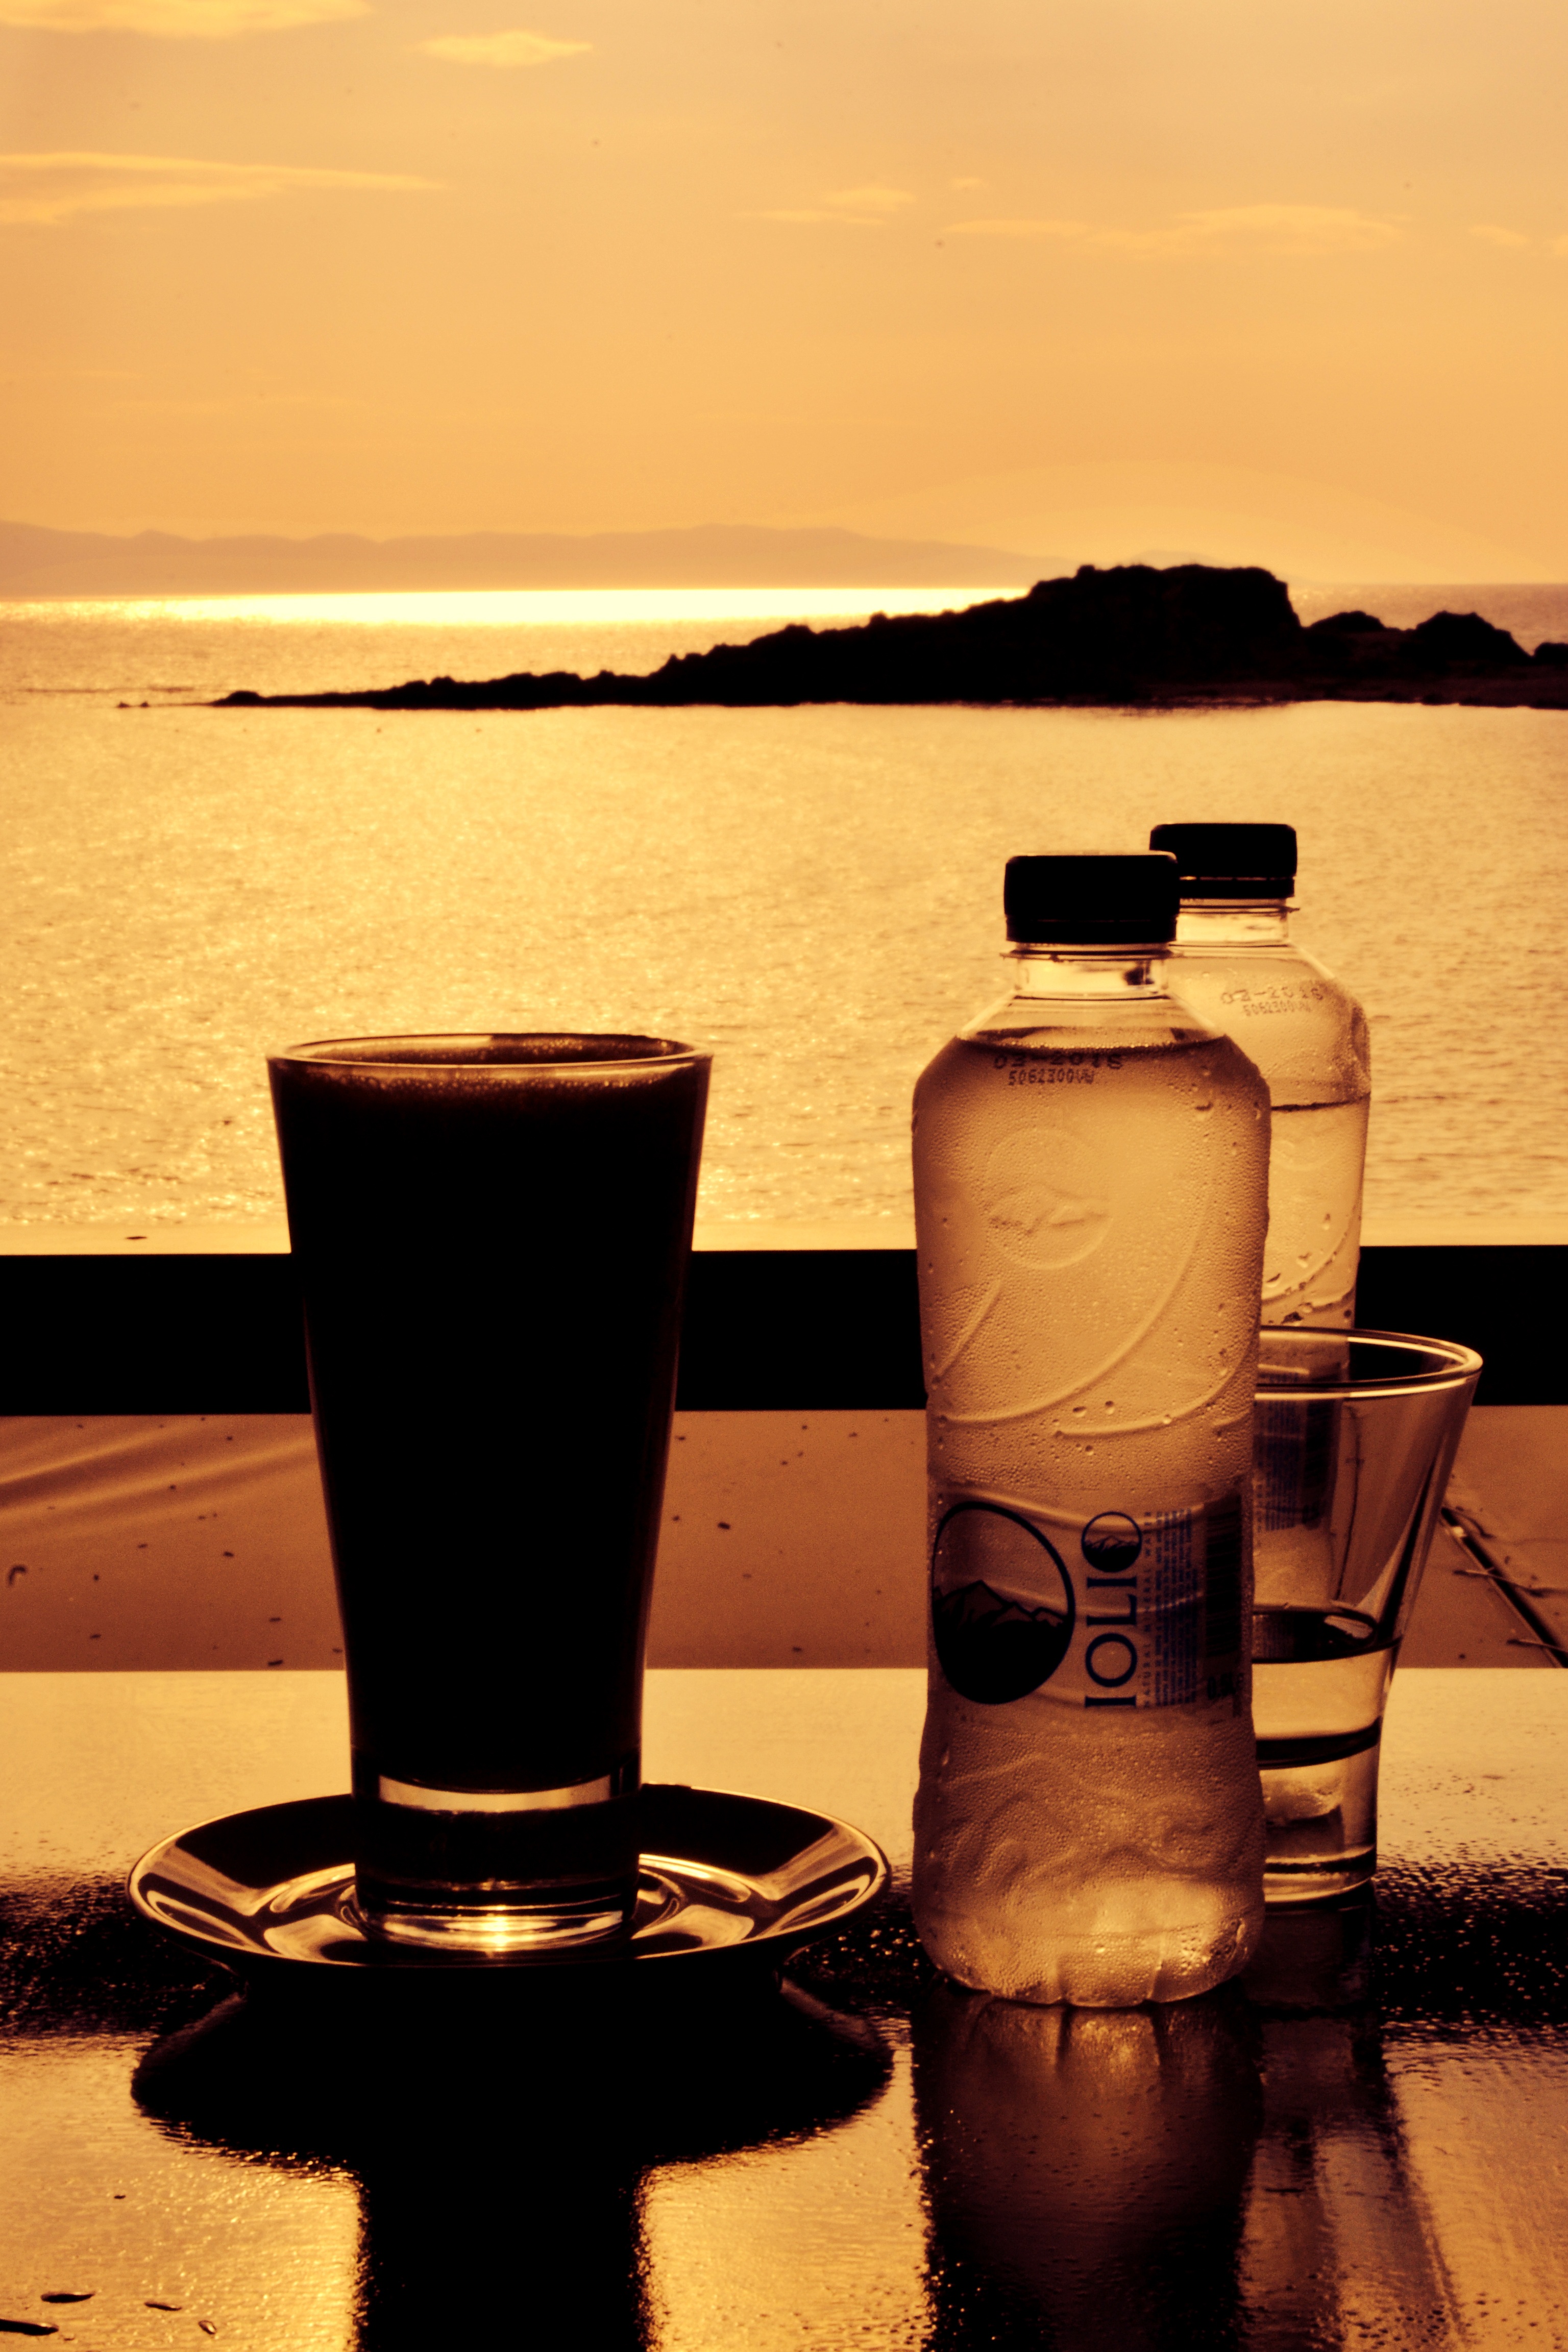
table, landscape, sea, water, nature, ocean, coffee, sunset, sunlight, morning, summer, evening, orange, reflection, color, seascape, holiday, romantic, drink, yellow, lighting, greece, scene, icon, silhouettes, shape, coffee with a view, coffee by the sea